Veezhinathar Kovil, Thiruveezhimizhalai

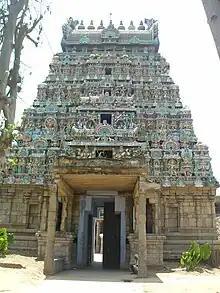

Veezhinathar Temple (வீழிநாதர் கோயில், திருவீழிமிழலை ]) is an ancient temple located in Thiruveezhimizhalai dedicated to Lord Shiva. Thiruveezhimizhalai is a revenue village in Kudavasal Taluka of Thiruvarur District in Tamil Nadu, India. This temple is the 61st Padal Petra Kovil also known as Paadal Petra Sthalams in the Chola Naadu, South of Kaveri.